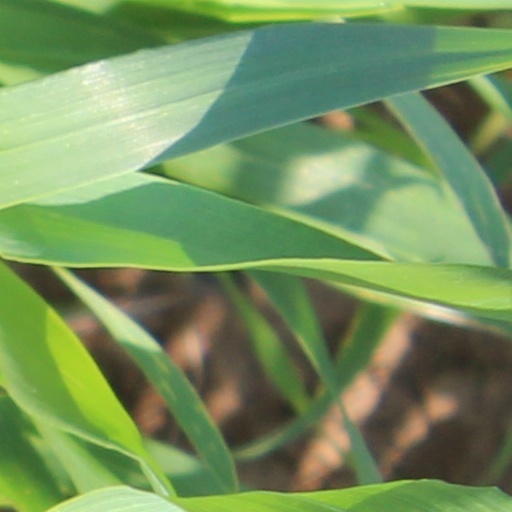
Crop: wheat